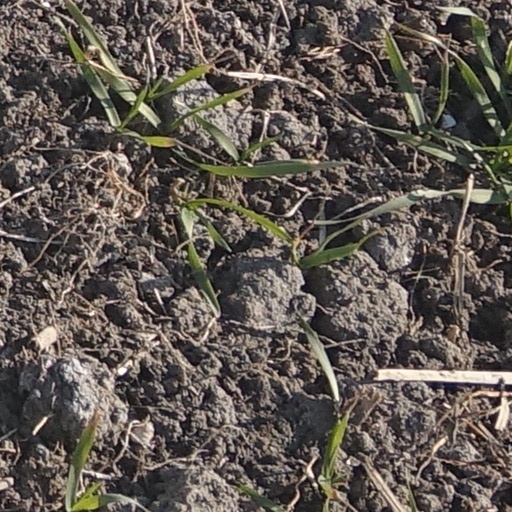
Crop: wheat